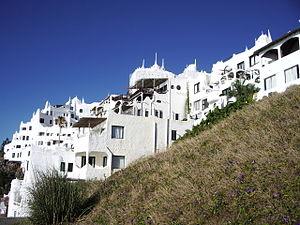
Punta Ballena est une station balnéaire de l'Uruguay située dans le département de Maldonado. Sa population est de 376 habitants.